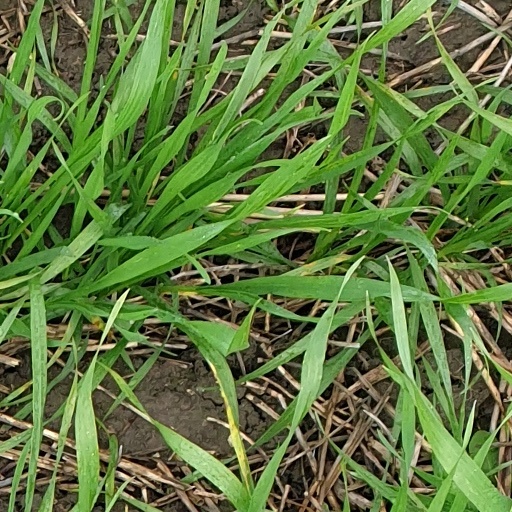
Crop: wheat